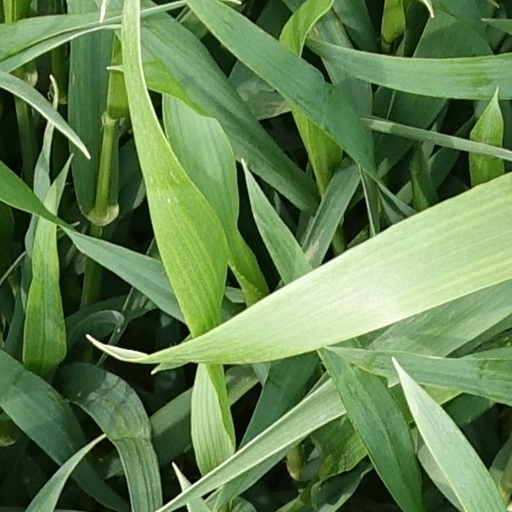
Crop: wheat